Mashrafe Mortaza

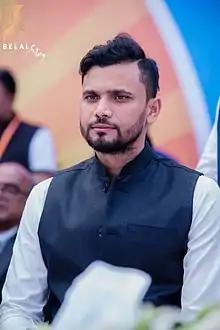
Mortaza at a rally (2019)

Mashrafe Bin Mortaza (born 5 October 1983), popularly known as the "Narail Express", is a Bangladeshi politician and former cricketer who captained in all three formats of the game for the Bangladesh national cricket team and a former Jatiya Sangsad member representing the Narail-2 constituency during 2019–2024. He is widely regarded as the most successful captain for the Bangladesh cricket team.